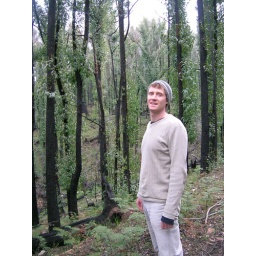
These tree trunks are black after a massive fire in 2006